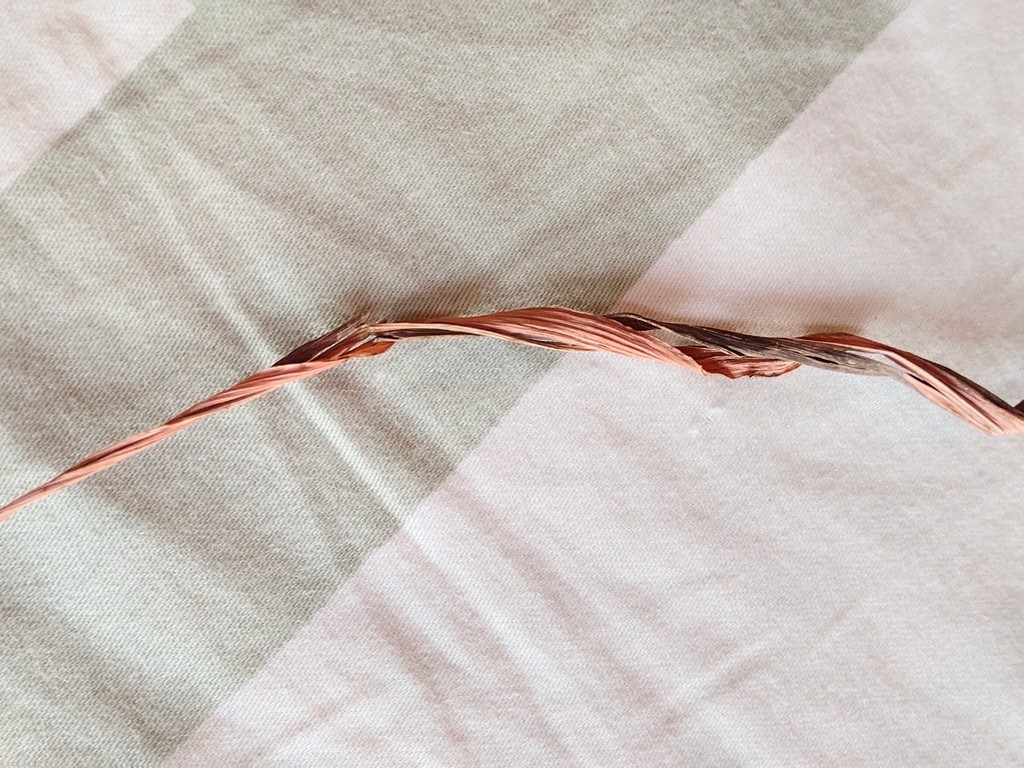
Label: Dried